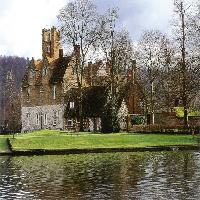
Weather: cloudy or overcast